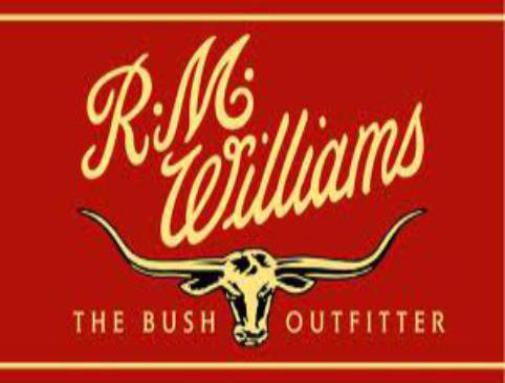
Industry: Clothes